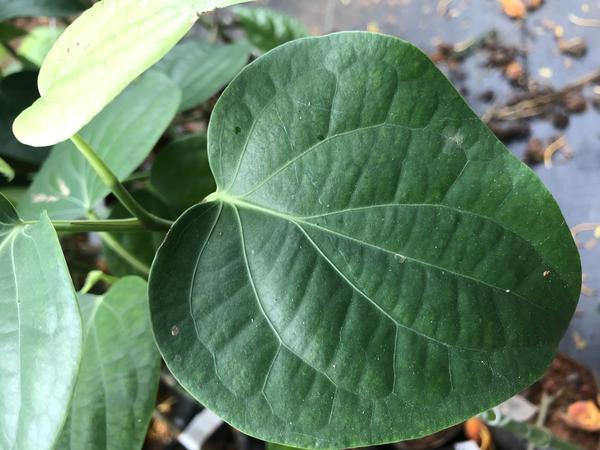
Plant: Pepper